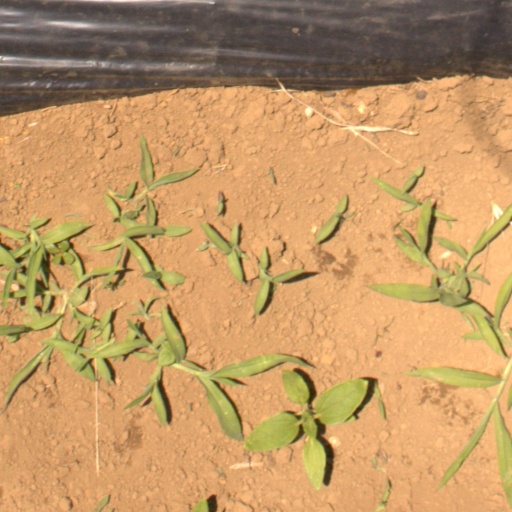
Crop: Jerusalem artichoke